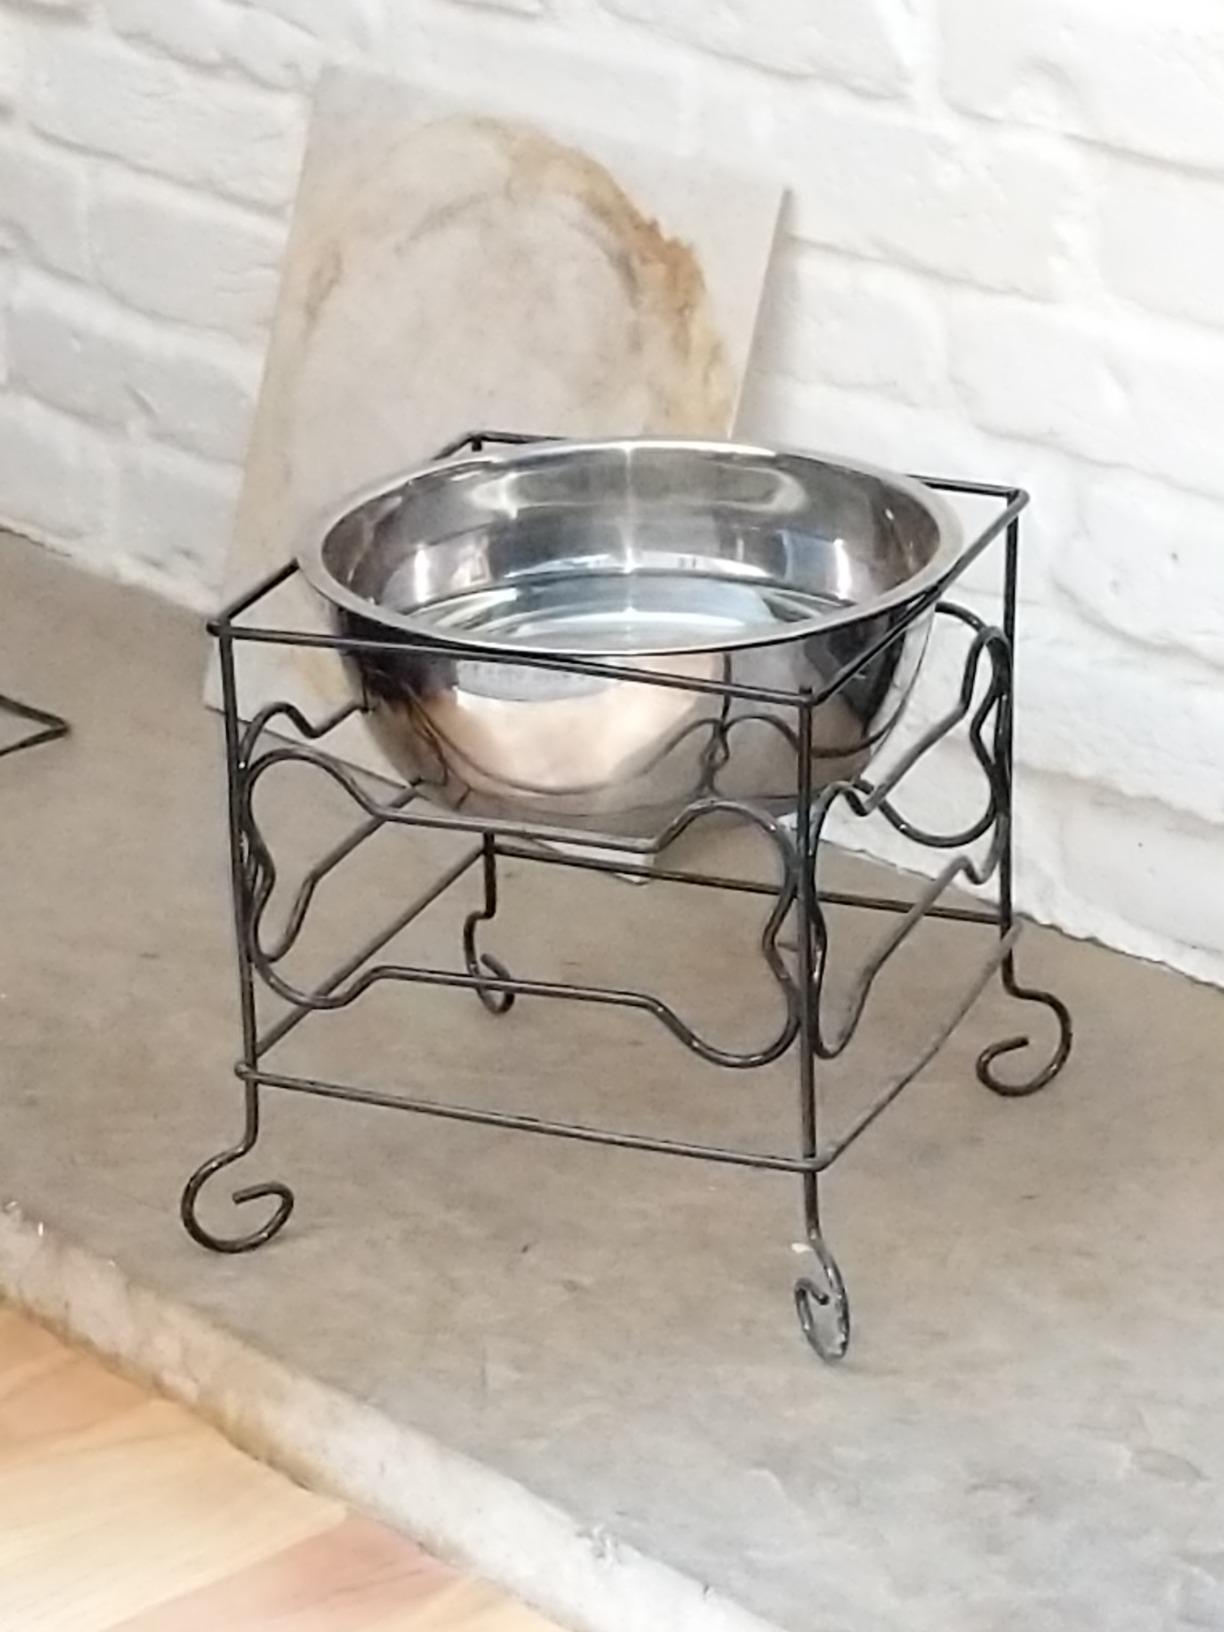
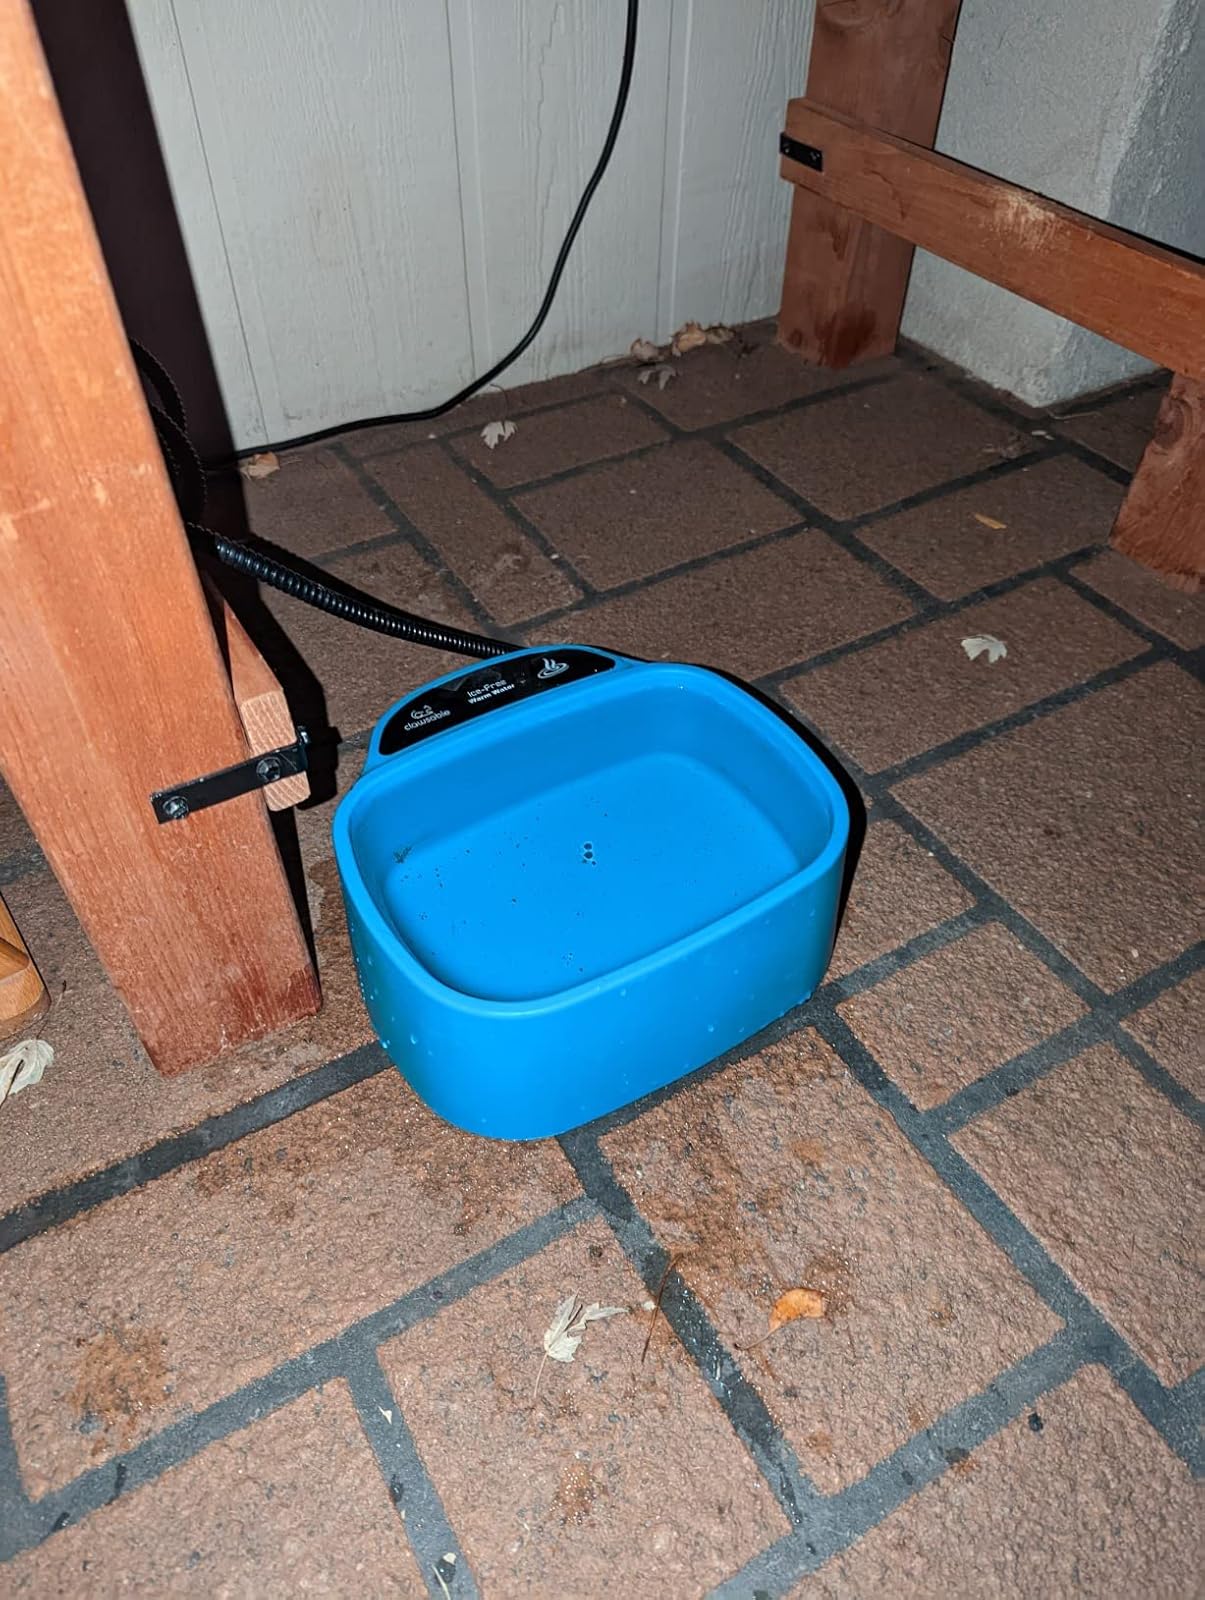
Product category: items_bowl
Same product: no